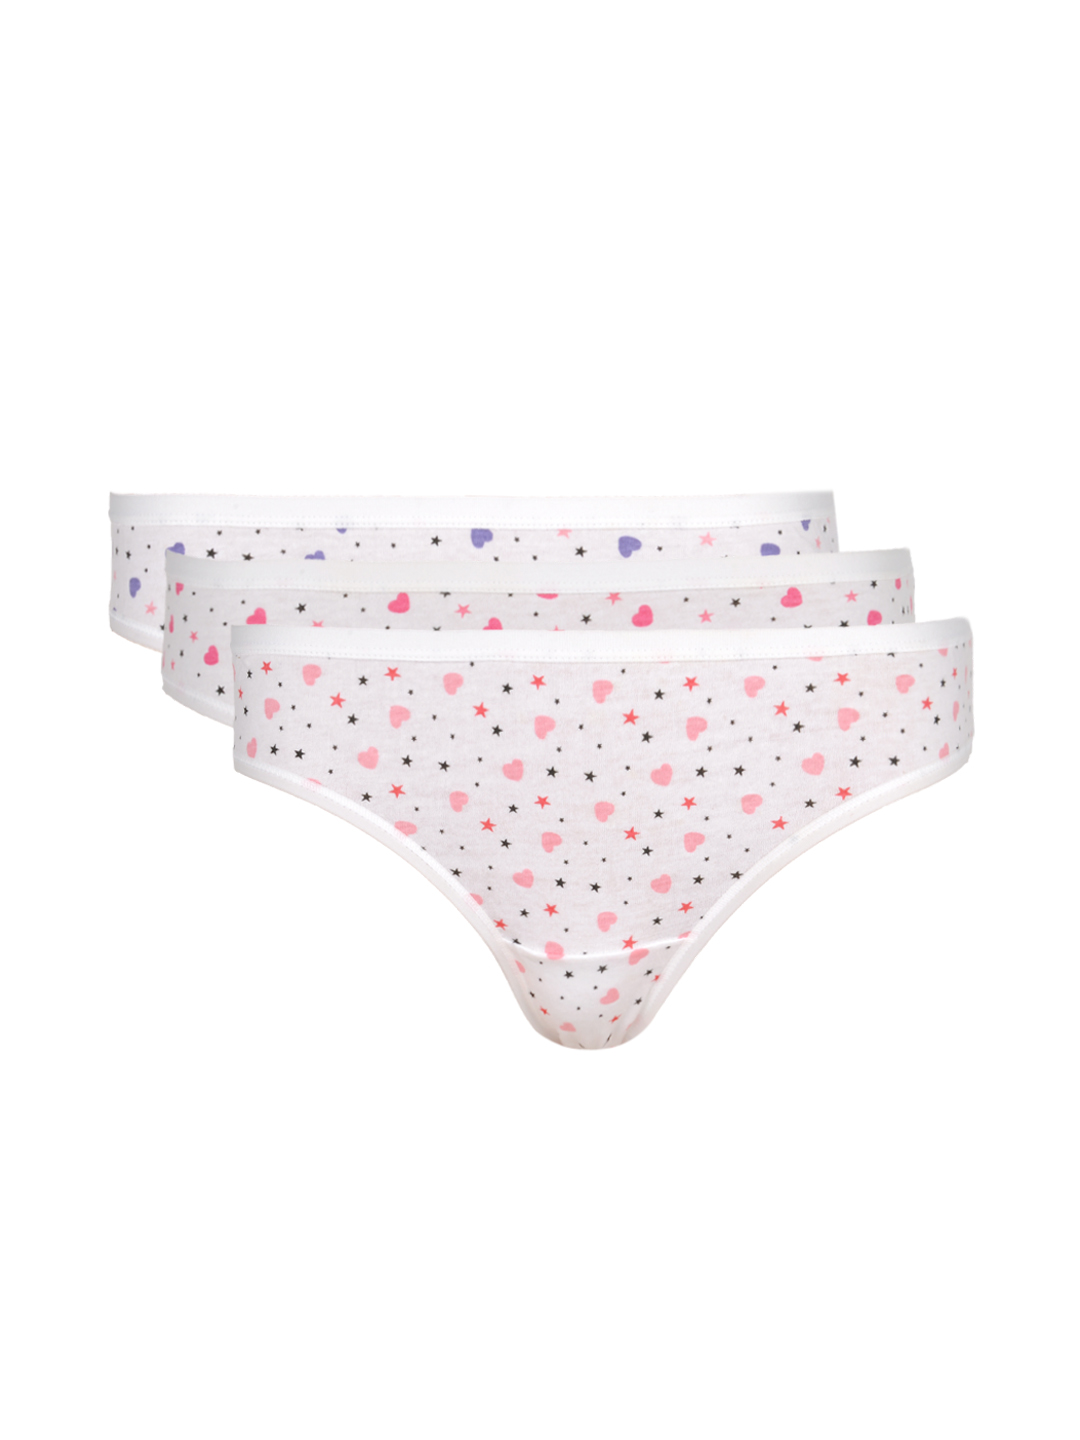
Amante Women Pack of 3 Printed Briefs PFCN04
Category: Apparel / Innerwear / Briefs
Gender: Women
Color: White
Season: Winter 2015
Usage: Casual